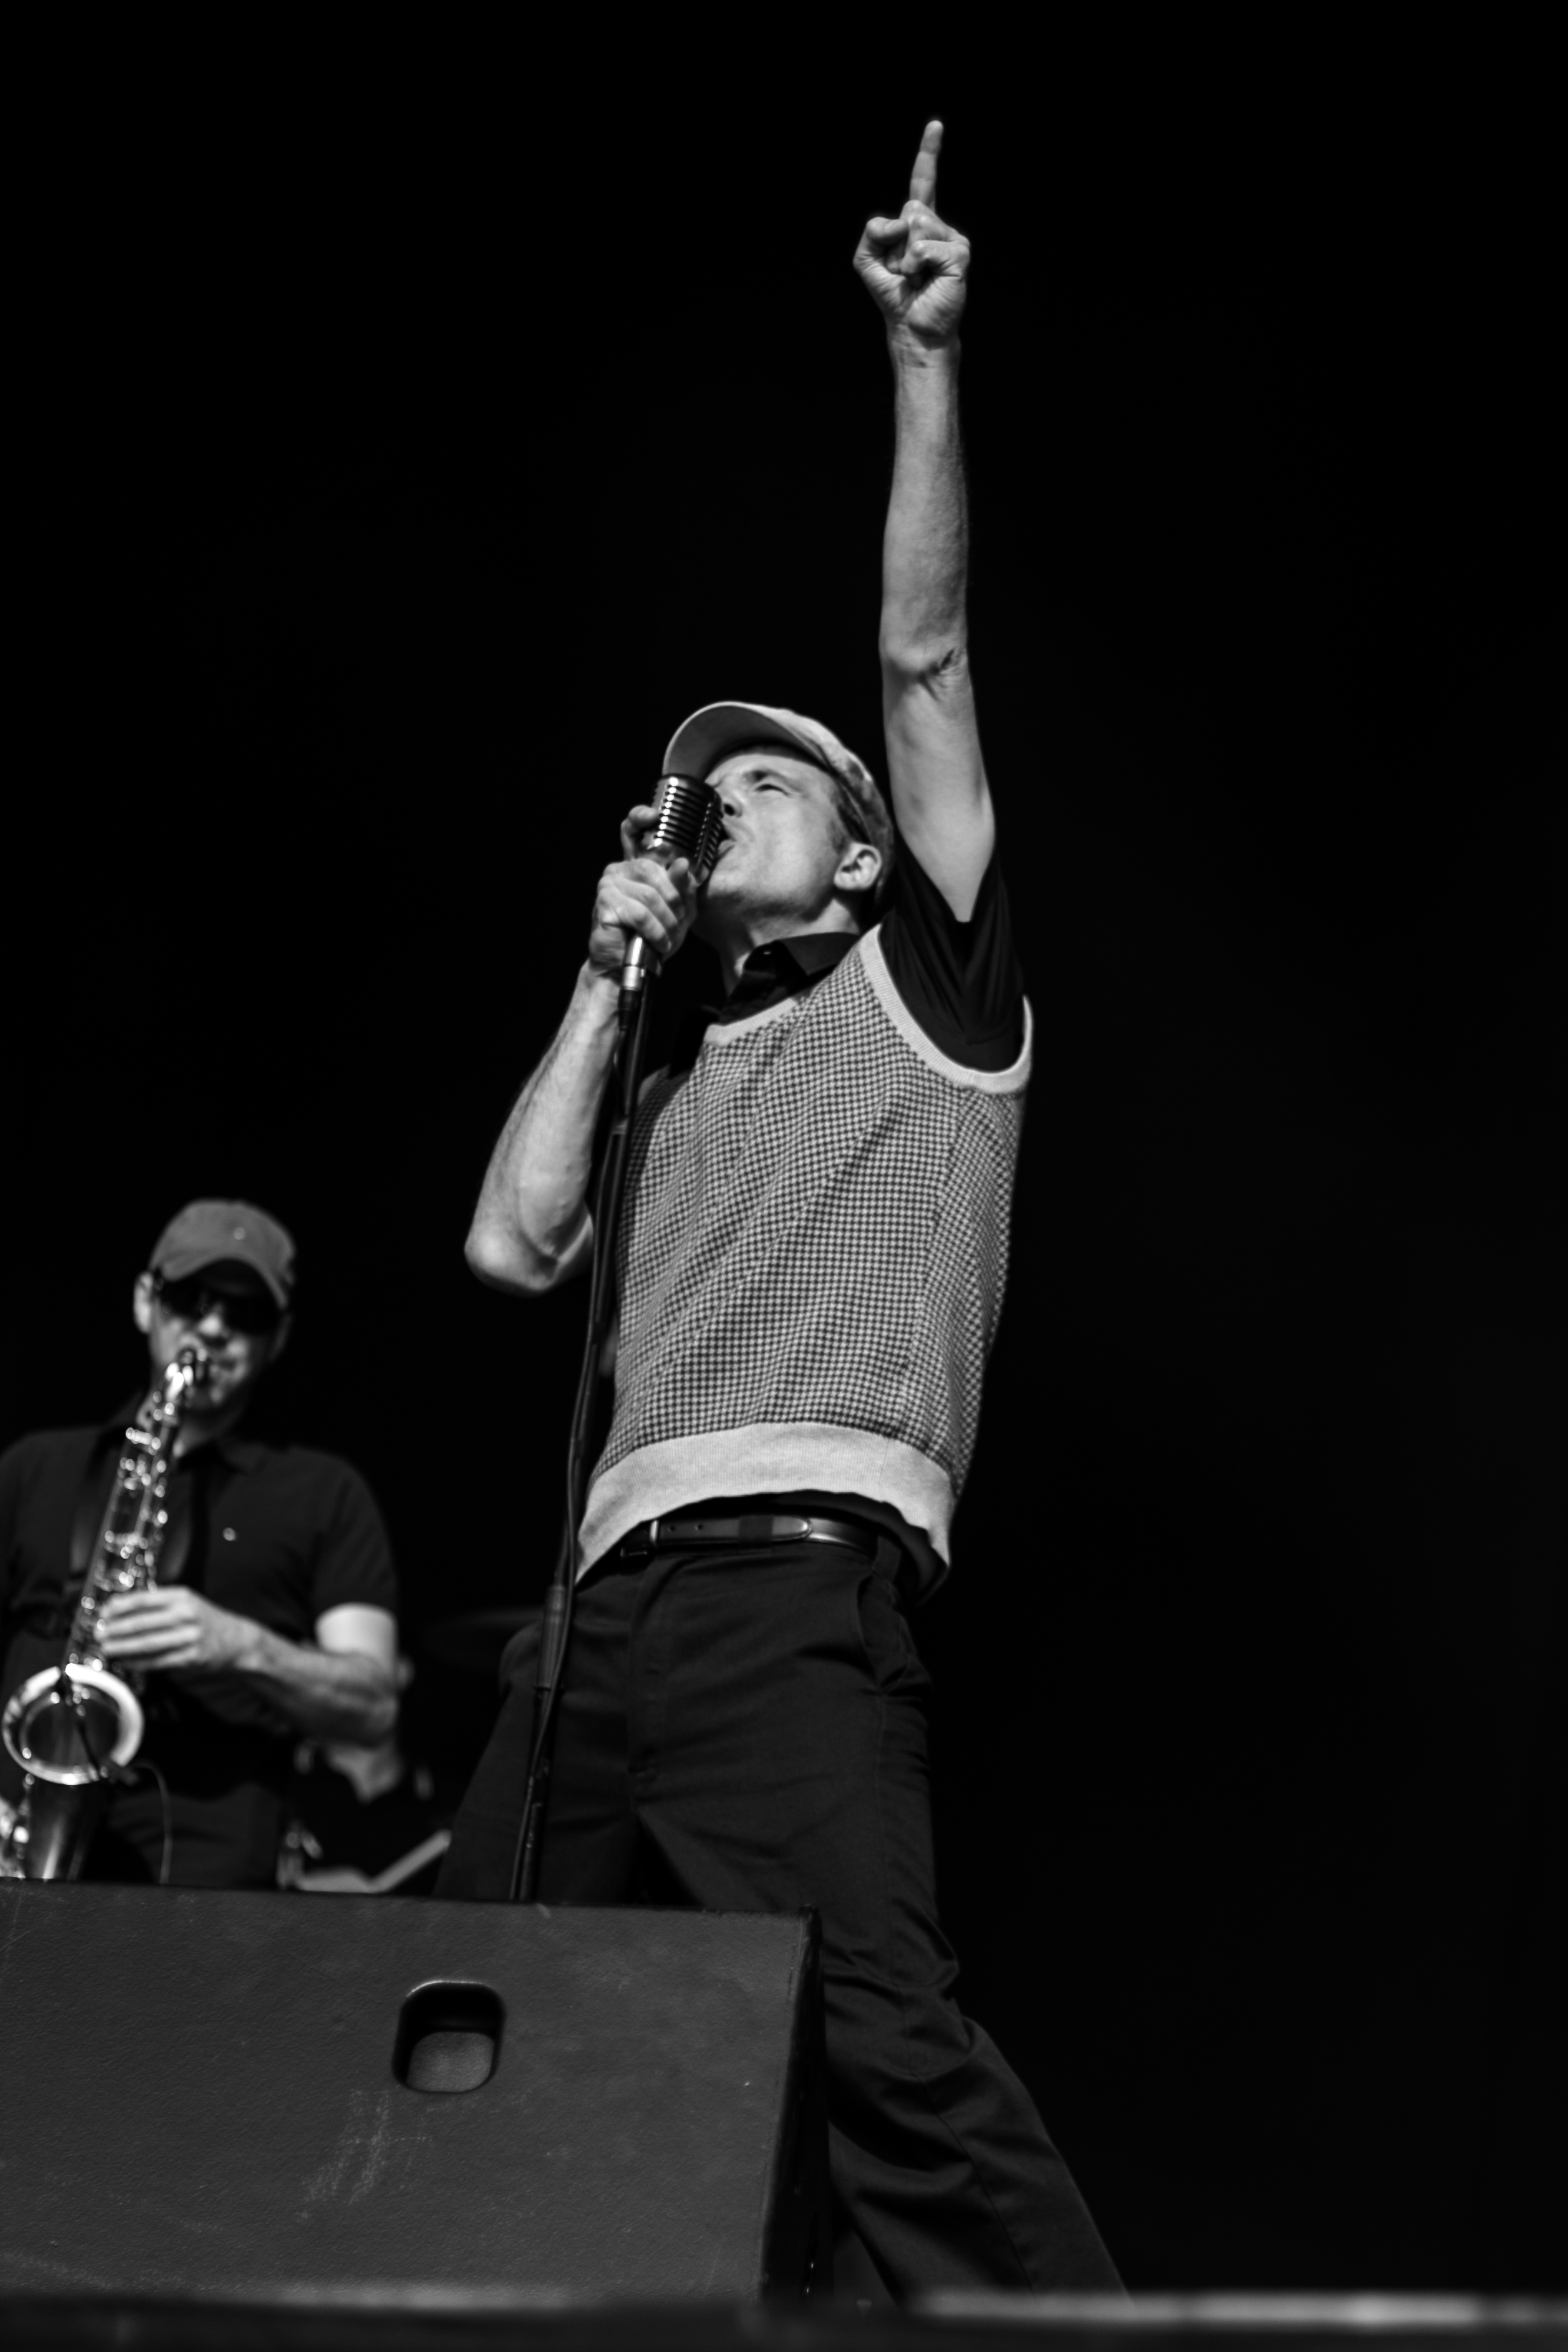
music, black and white, concert, live, musician, black, monochrome, performance art, stage, brussels, bruxelles, 2012, fete, musique, laruda, ruda, performance, bassist, singing, guitarist, entertainment, performing arts, singer songwriter, monochrome photography